Freestyle motocross

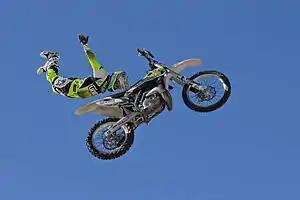
Freestyle rider at an exhibition in Spain

Freestyle motocross (also known as FMX) is a variation on the sport of motocross in which motorcycle riders attempt to impress judges with jumps and stunts.